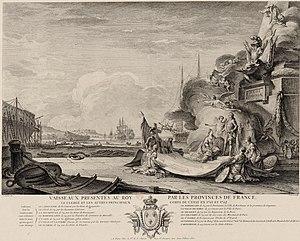
Gravure allégorique présentant à Louis XV le don des vaisseaux. Liste des vaisseaux présentée sous l'image. Elle est incomplète à cette époque et avec des erreurs sur l'armement des navires.
L’Artésien est un navire de guerre français en service de 1765 à 1785. C'est un vaisseau de ligne de troisième rang portant 64 canons sur deux ponts. Il est lancé dans la période de sursaut patriotique qui suit les défaites de la guerre de Sept Ans. Il sert au combat pendant la guerre d'Indépendance américaine dans les eaux européennes, dans les Antilles et aux Indes.
Le don des vaisseaux correspond aux souscriptions des provinces, des villes, des corps constitués ou des individus données à l'État français pour construire des navires de guerre. Ces dons se renouvelèrent à plusieurs reprises, d'abord en 1761-1766 sous Louis XV, puis en 1782-1790 sous Louis XVI et enfin sous la Révolution et l'Empire.
Cette page donne la liste des vaisseaux construits par la France du XVIIᵉ siècle au XIXᵉ siècle.
Le Saint-Esprit est un navire de guerre français en service de 1765 à 1795. C'est un vaisseau de ligne de deuxième rang portant 80 canons sur deux ponts construit à Brest. Il est lancé dans la période de sursaut patriotique qui suit les défaites de la guerre de Sept Ans. Il sert au combat pendant la guerre d'Indépendance américaine dans les eaux européennes, dans les Antilles et sur les côtes américaines. Rebaptisé le Scipion en 1794, alors que la France est de nouveau en guerre contre l'Angleterre, il participe à la bataille de Prairial. Il est perdu par naufrage l'année suivante, lors de la campagne du Grand Hiver.
Le Vengeur-du-Peuple ou Marseillois est un navire de guerre français en service de 1766 à 1794. C'est un vaisseau de ligne de troisième rang portant 74 canons sur deux ponts. Il est lancé dans la période de sursaut patriotique qui suit les défaites de la guerre de Sept Ans. Il participe à la guerre d'Indépendance américaine, mais il est surtout connu pour sa perte au combat de Prairial en 1794, dans des circonstances que la propagande révolutionnaire a glorifiées.
Le Languedoc est un navire de guerre français en service de 1766 à 1799. Il est lancé dans la période de sursaut patriotique qui suit les défaites de la guerre de Sept Ans. C'est un vaisseau de ligne de deuxième rang, portant 80 canons sur deux ponts. Il sert de vaisseau amiral au comte d'Estaing lors de sa campagne en Amérique en 1778-1779, puis participe à la bataille des Saintes en 1782. Rebaptisé l'Antifédéraliste en 1794 par le gouvernement révolutionnaire, puis la Victoire en 1795, il participe à diverses opérations en Méditerranée. Il est démoli en 1799.